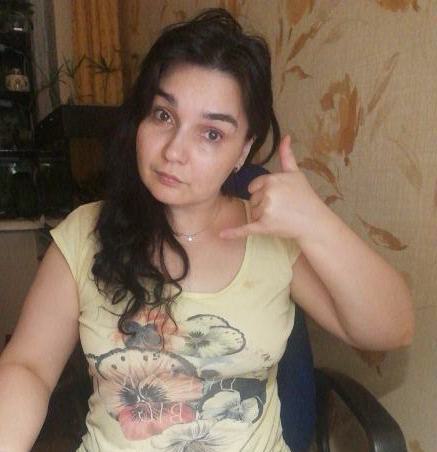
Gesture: call